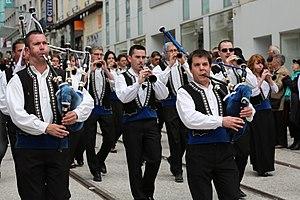
Le Bagad Landi est un ensemble traditionnel de musique bretonne, créé en 1959 à Landivisiau. Il évolue actuellement en 2ᵉ catégorie du championnat national des bagadoù.